Britain, Australia and the Bomb

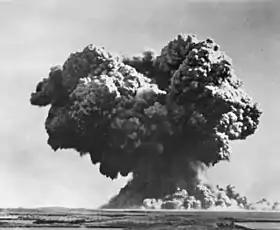
The mushroom cloud resulting from the Operation Hurricane detonation at the Montebello Islands.

Britain, Australia and the Bomb: the Nuclear Tests and Their Aftermath is a 2006 book by Lorna Arnold and Mark Smith. It is the second edition of an official history first published in 1987 by HMSO under another title: "A Very Special Relationship: British Atomic Weapons Trials in Australia". The book uses declassified material that has become available in the two decades prior to the book's publication. It covers the clean-up operations in the Maralinga Range and epidemiological studies on the health of the atomic test participants.